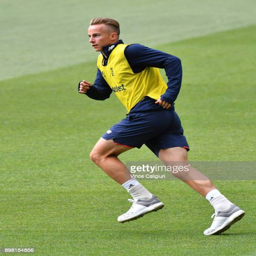
cricket player during a warm up soccer game during a nets session